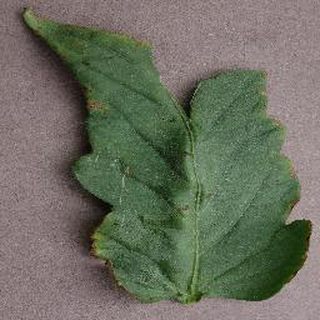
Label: tomato_bacterial_spot